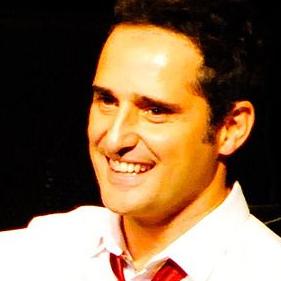
Age: 45